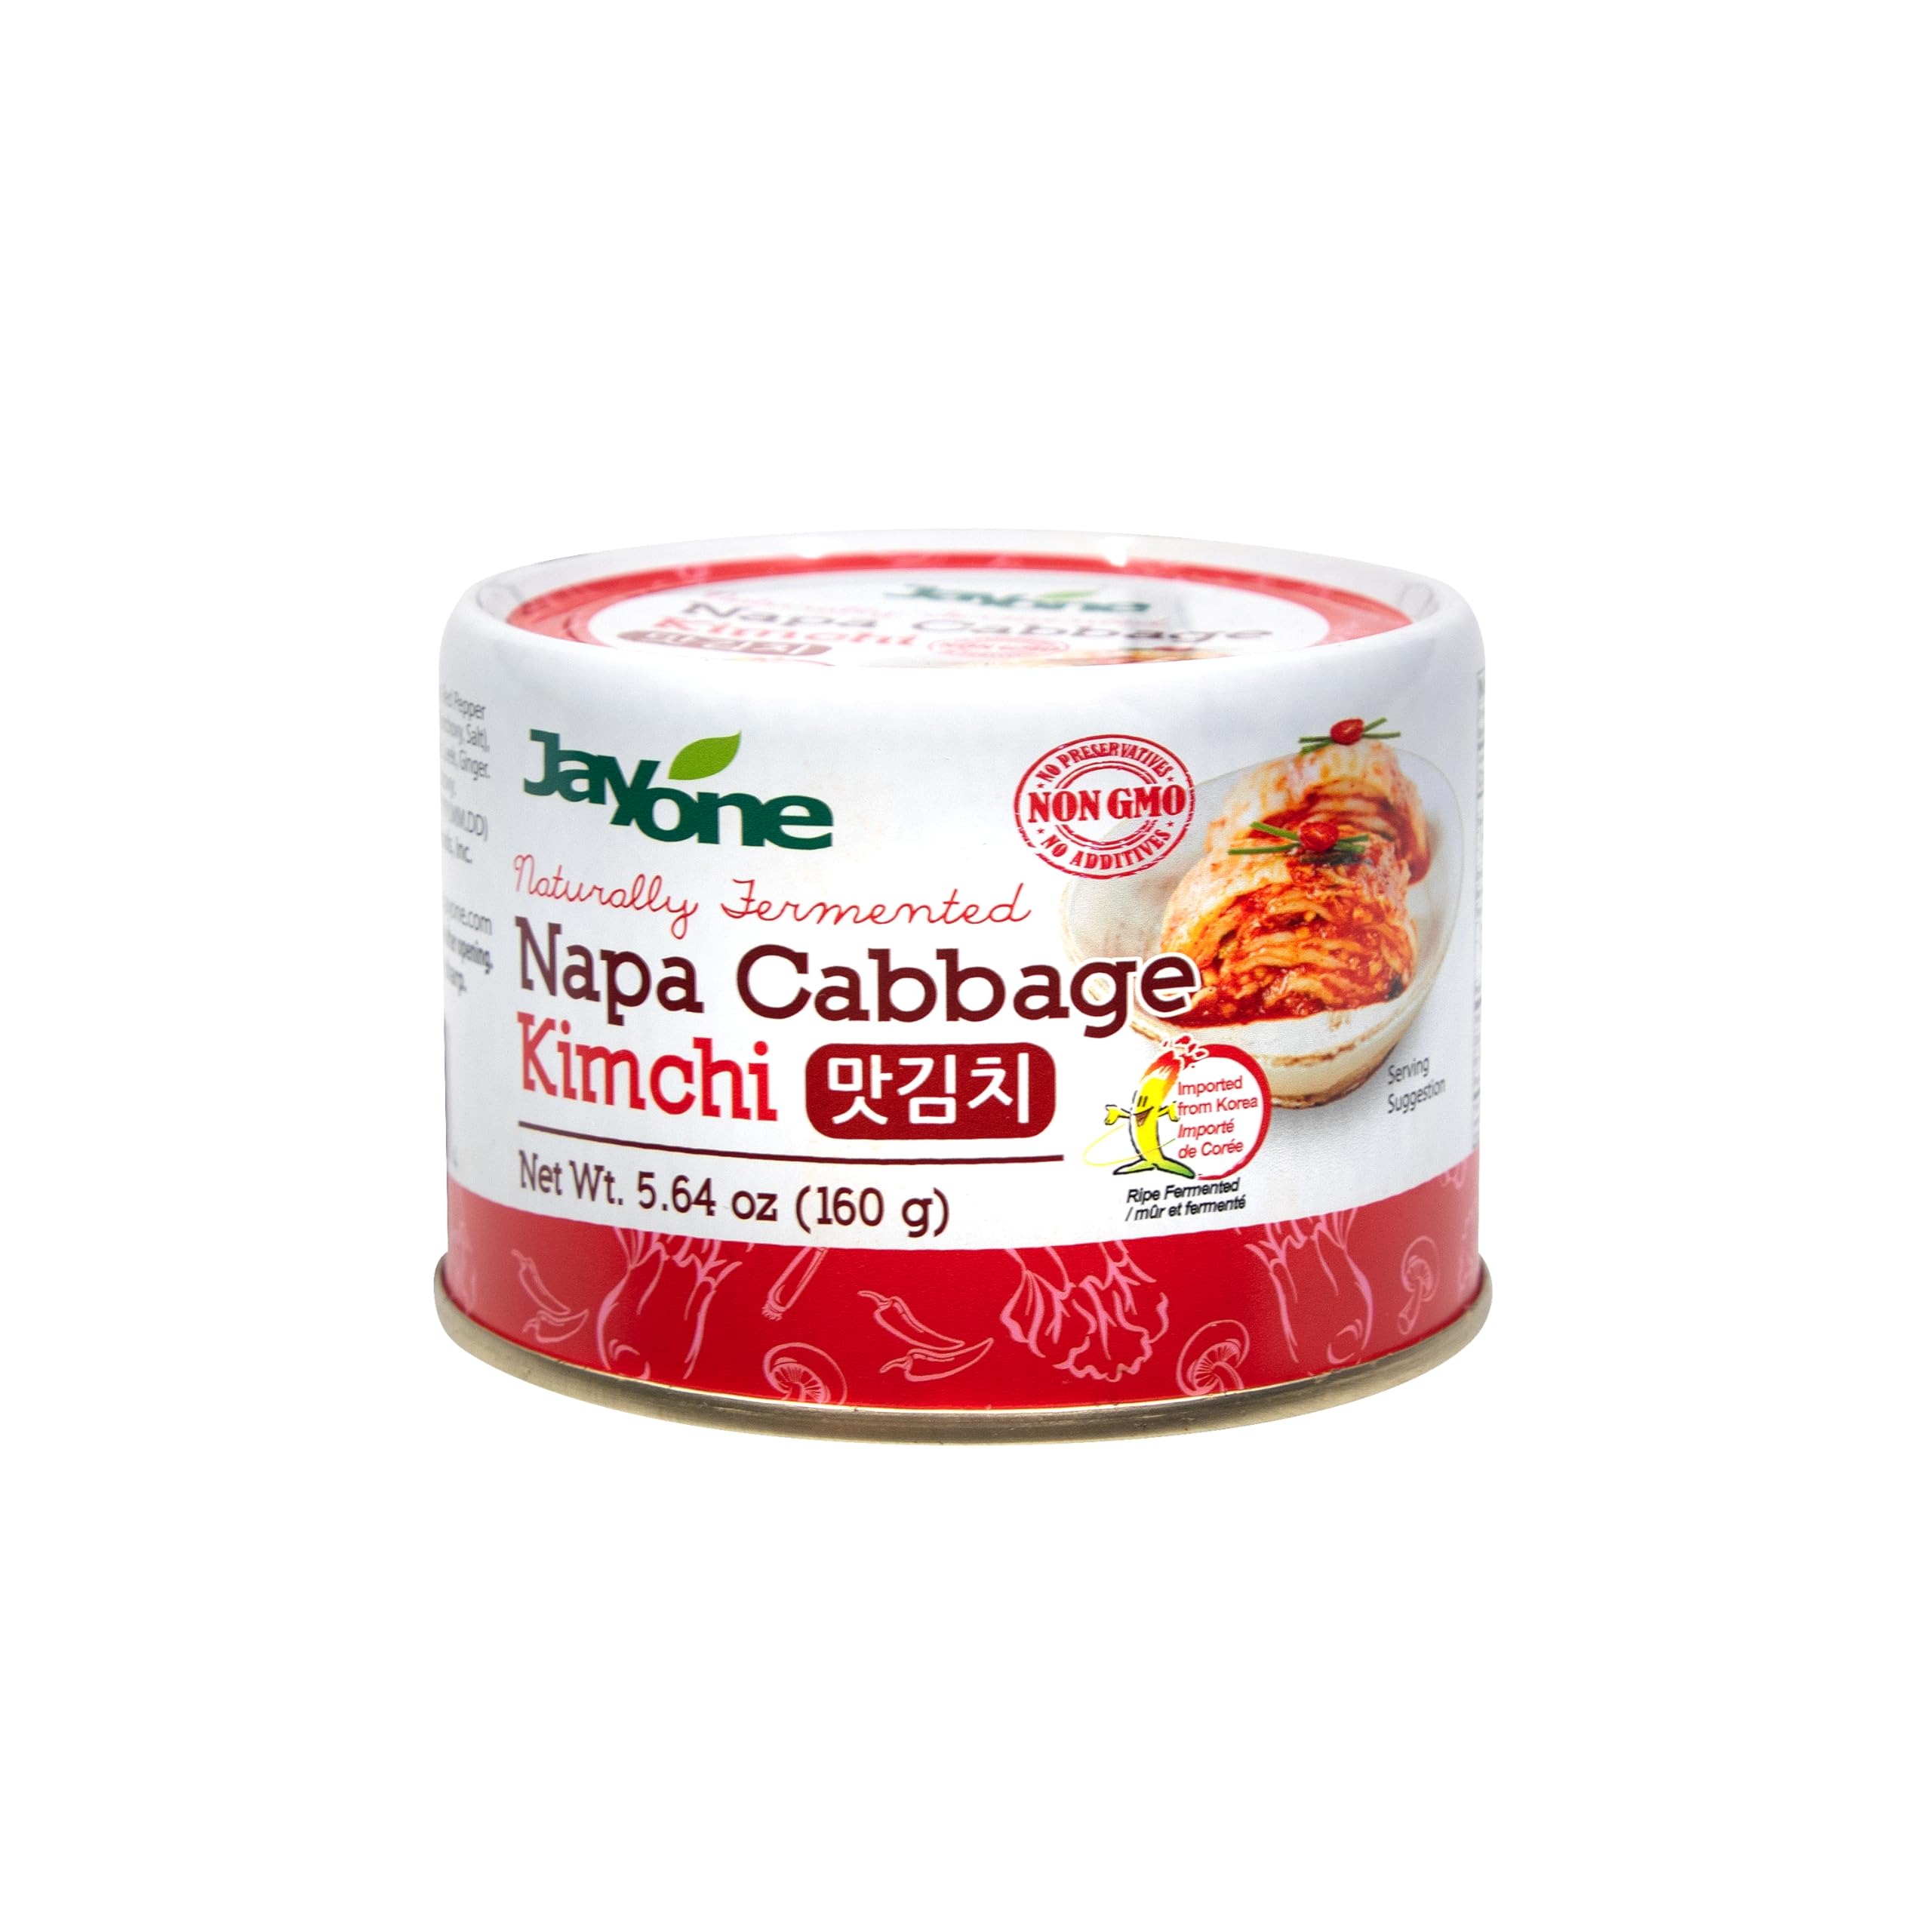
Item Name: Korean Canned Kimchi, Napa Cabbage Kimchi, Naturally Fermented, Non-GMO, No preservatives, No additives- (5.64oz)
Bullet Point 1: 1 Pack of Jayone Korean Canned Kimchi
Bullet Point 2: Perfect size for 1 serving (5.64oz)
Bullet Point 3: SHELF STABLE- Naturally fermented Napa Cabbage Kimchi now in a can!
Bullet Point 4: Non-GMO, No preservatives, No Additives and rich in Pro Biotics
Bullet Point 5: **Contains: Shrimp and Anchovy
Value: 5.64
Unit: Ounce

Price: 3.62